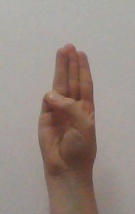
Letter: thaa